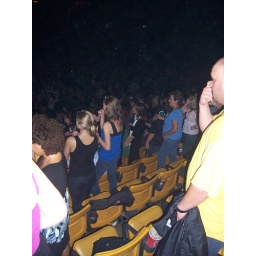
Barrett, Joe's wife, wearing the white scarf, dressed in black